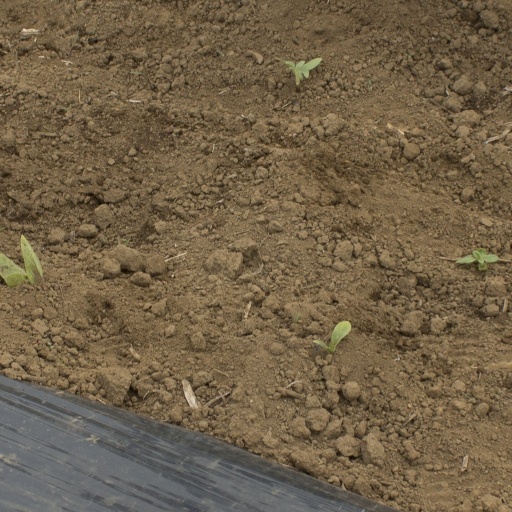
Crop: Jerusalem artichoke